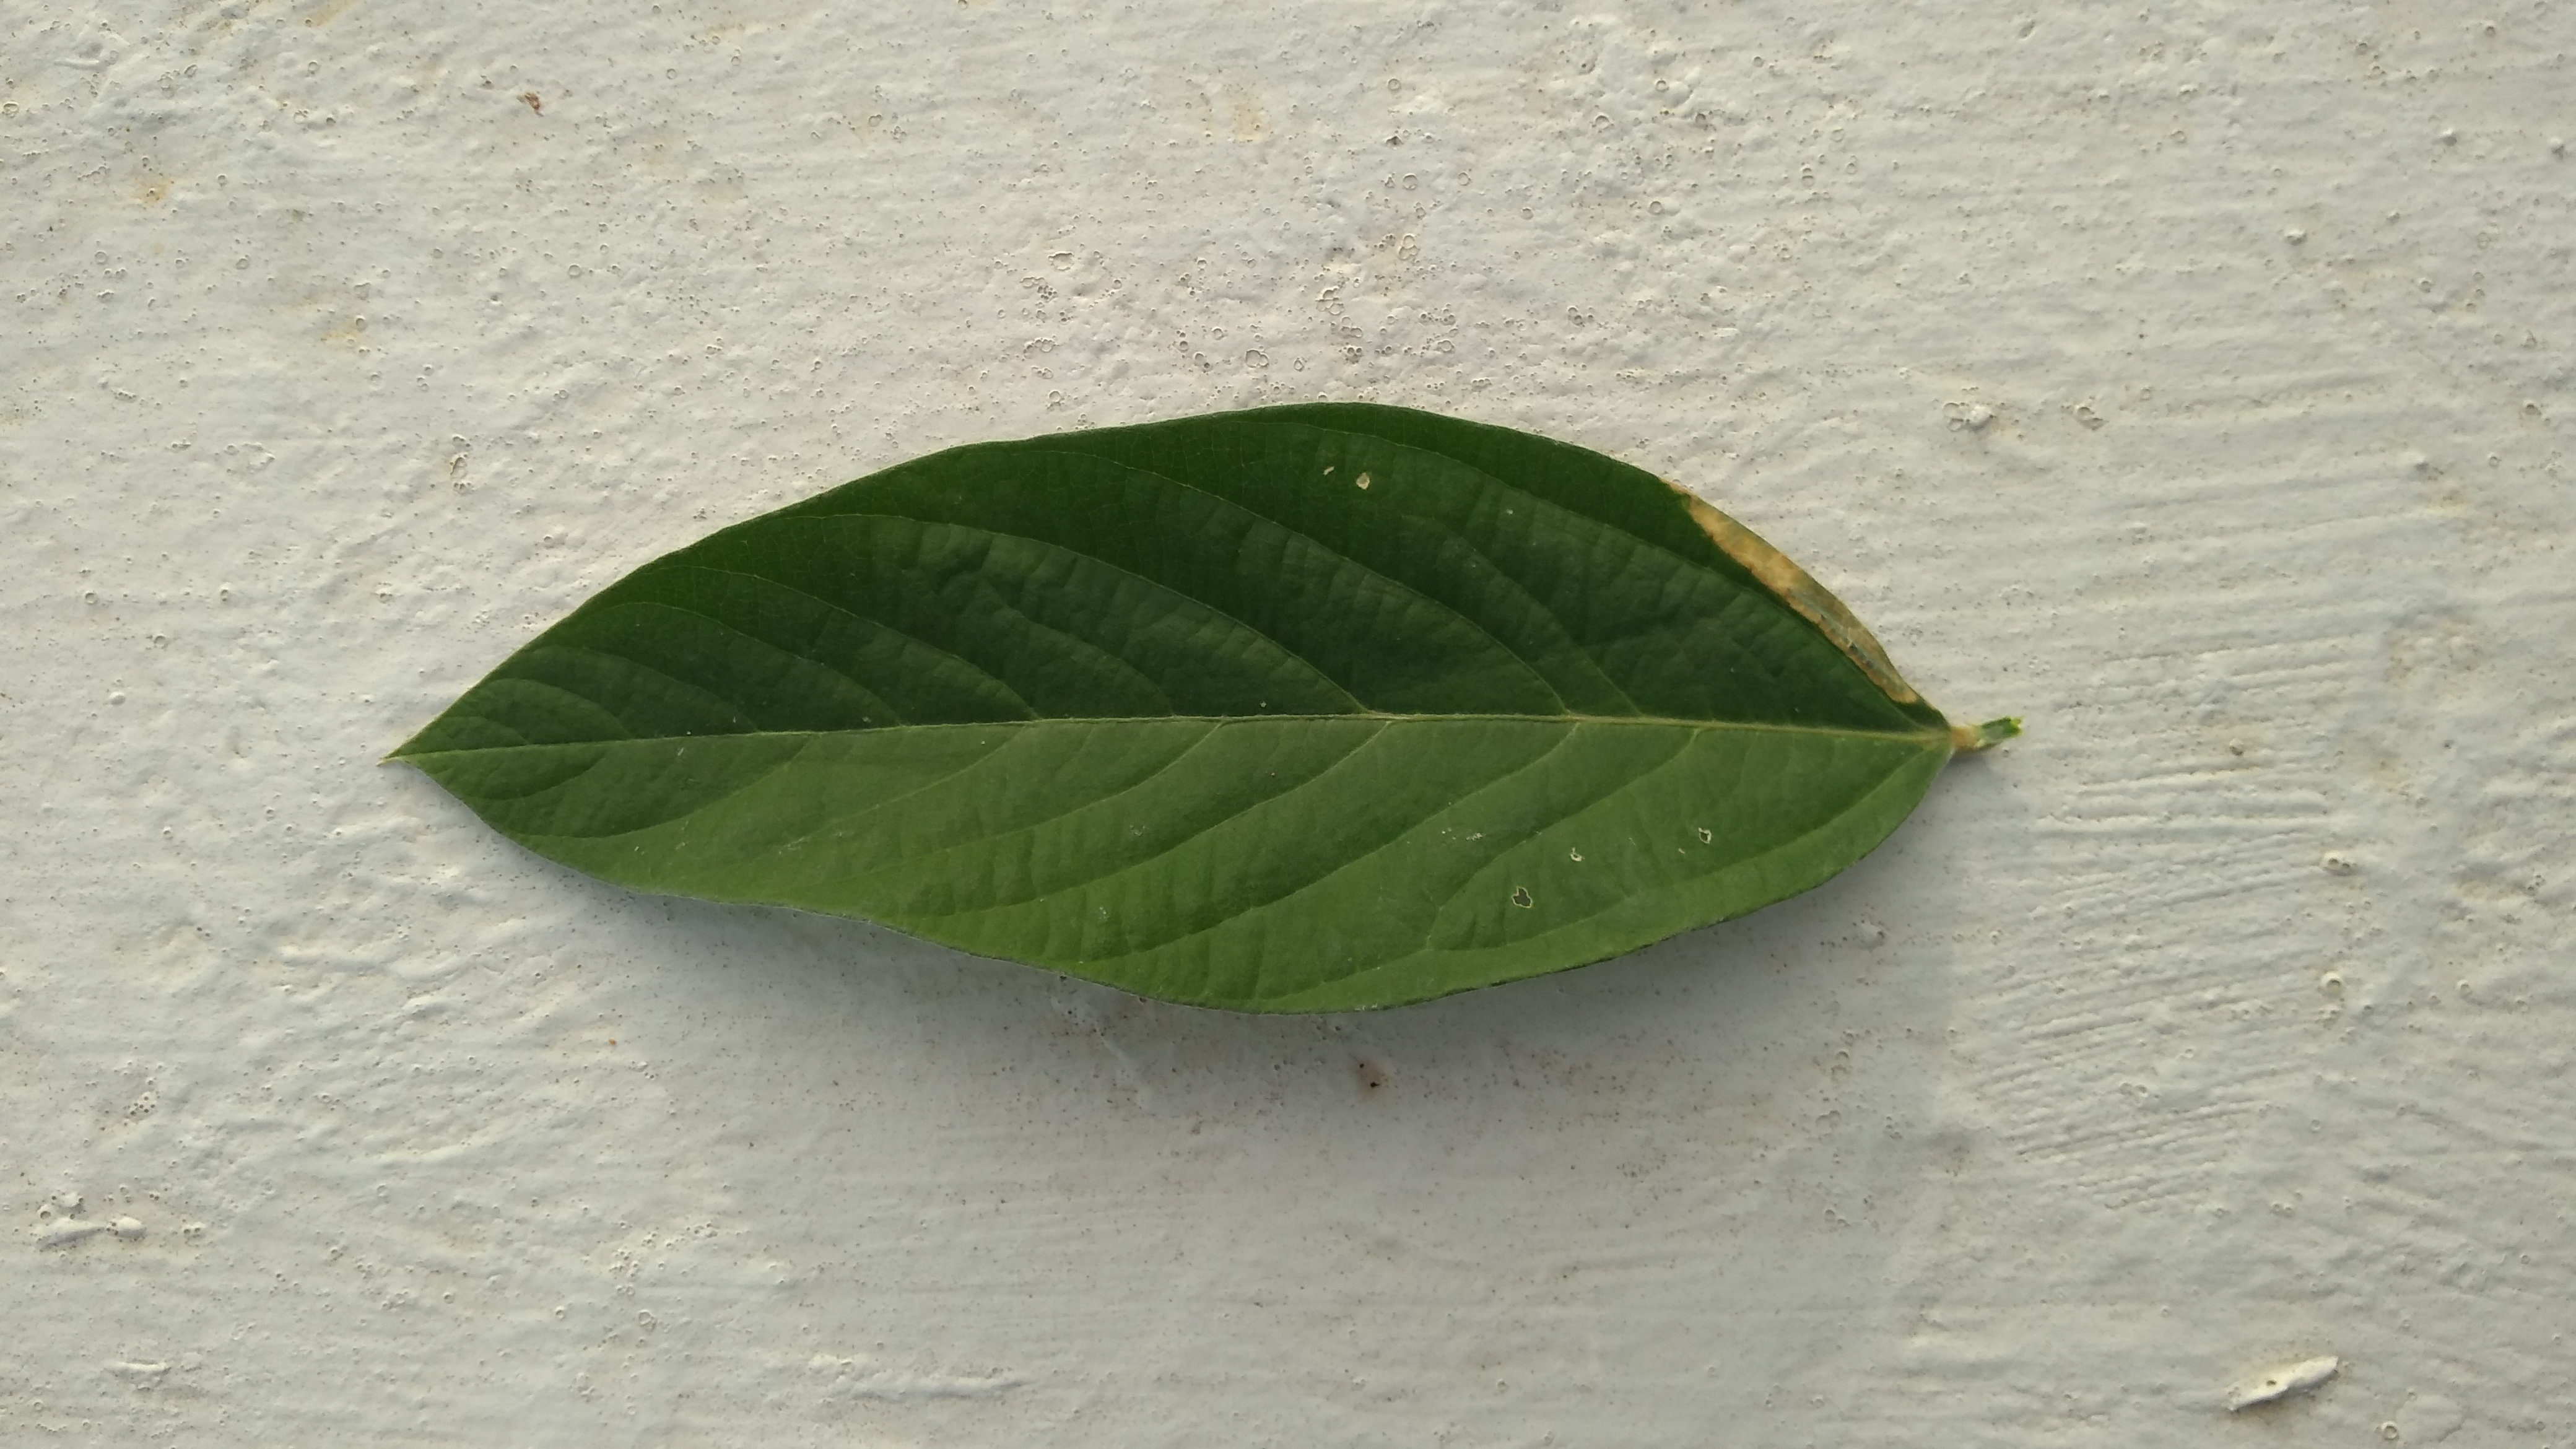
Plant: Pea